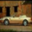
Label: automobile